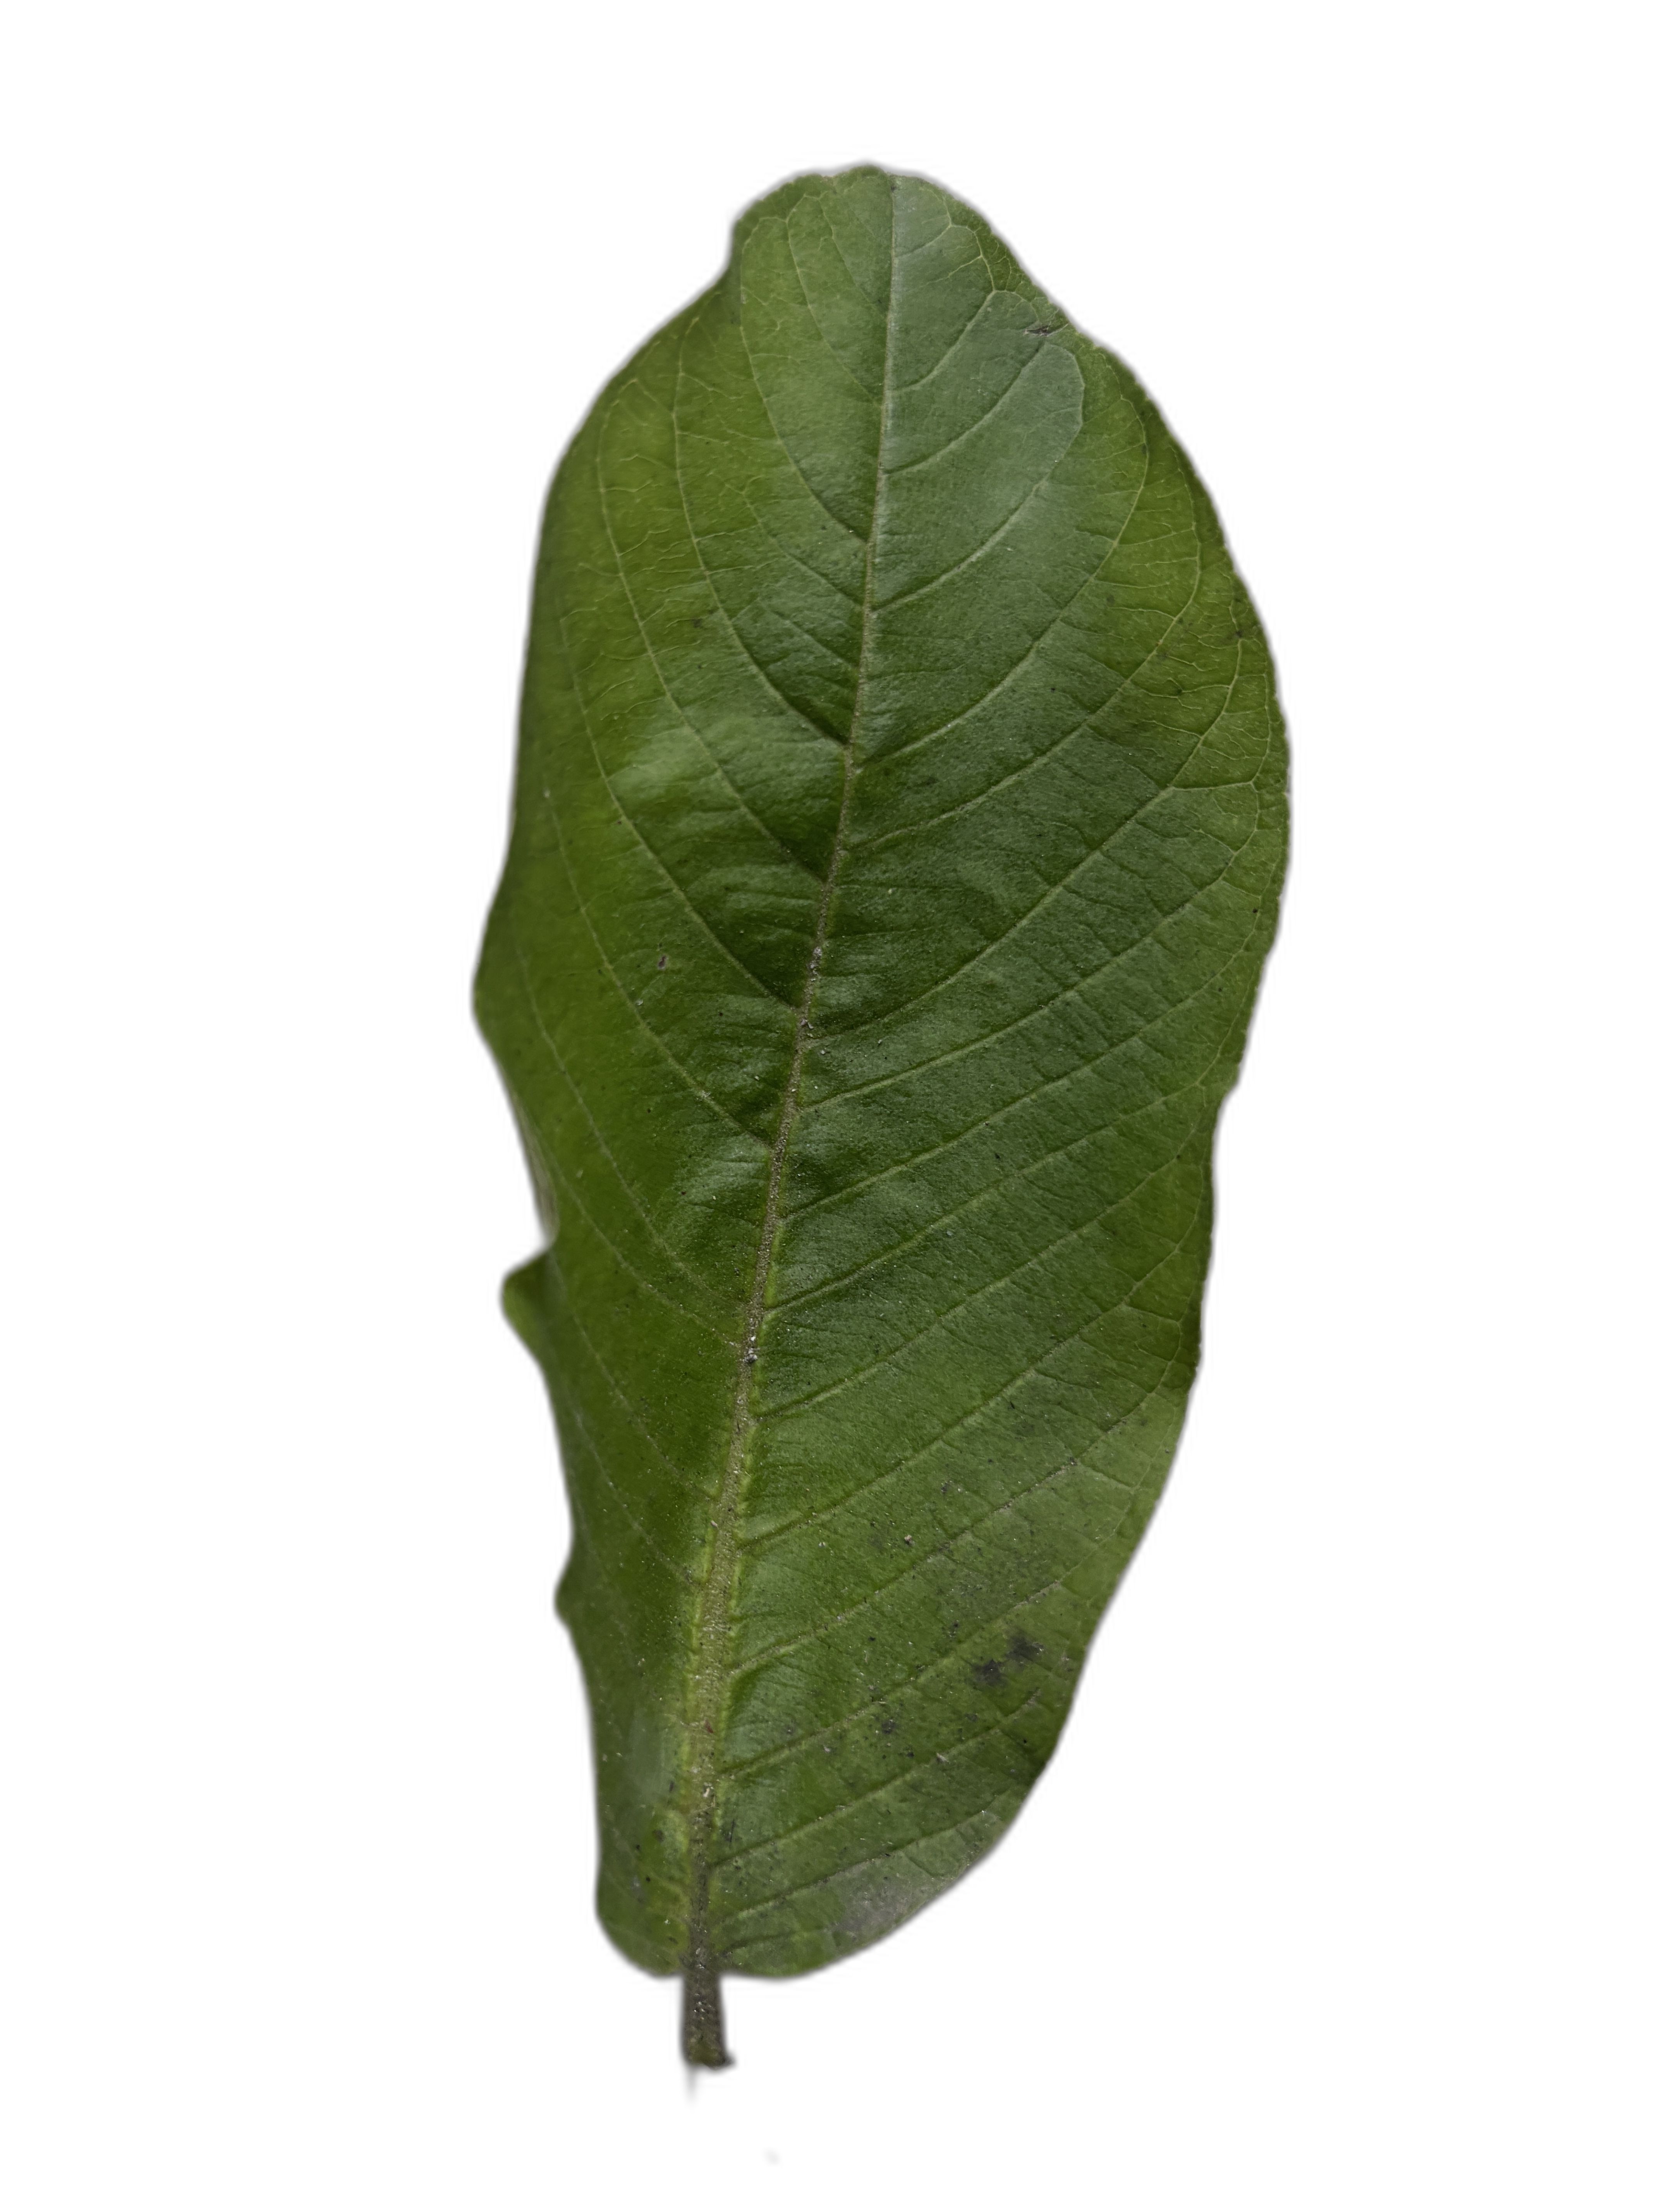
Plant part: leaf
Disease: Healthy